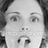
Emotion: surprise